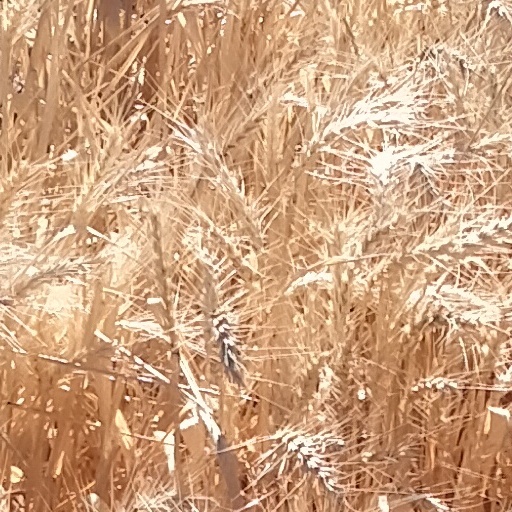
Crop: wheat